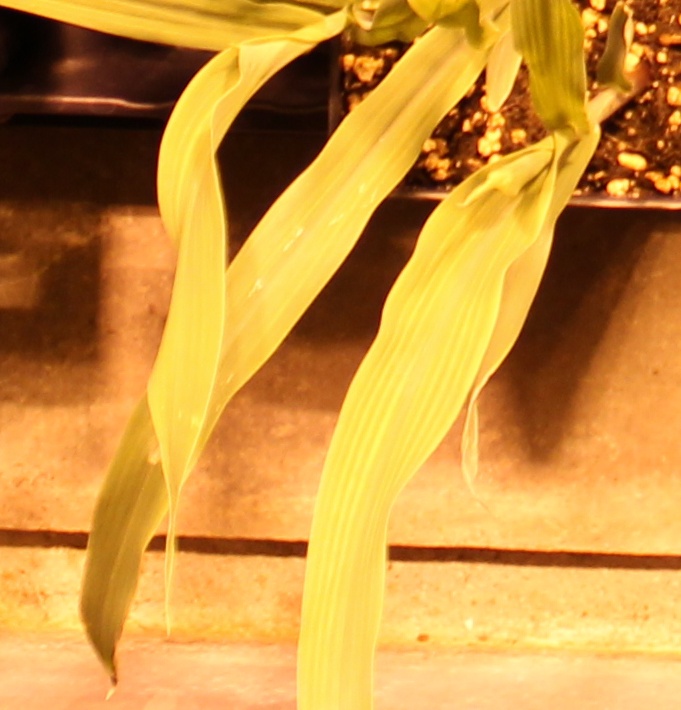
Label: Corn